Rosita Butterfield

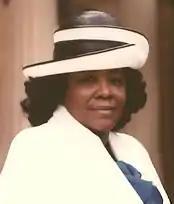

Rosita Beatrice Missick-Butterfield, (14 November 1936 – 10 January 2015) was a Turks and Caicos Islander who served as the first woman Member of Parliament and Speaker of the House of Assembly of the Turks and Caicos Islands.